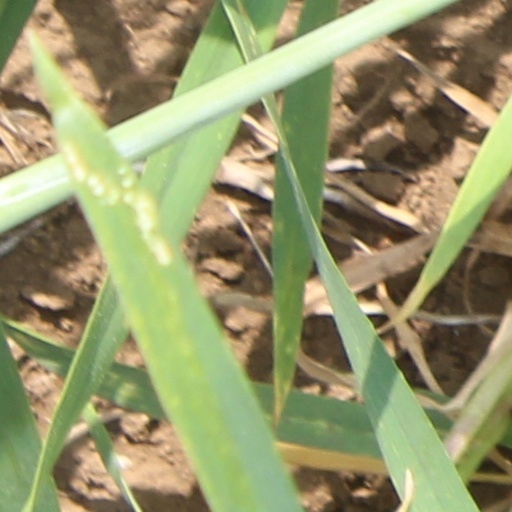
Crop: wheat